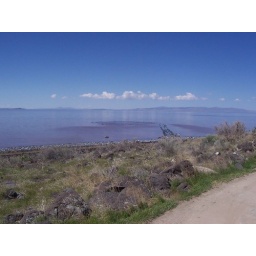
black rocks in algae invested water